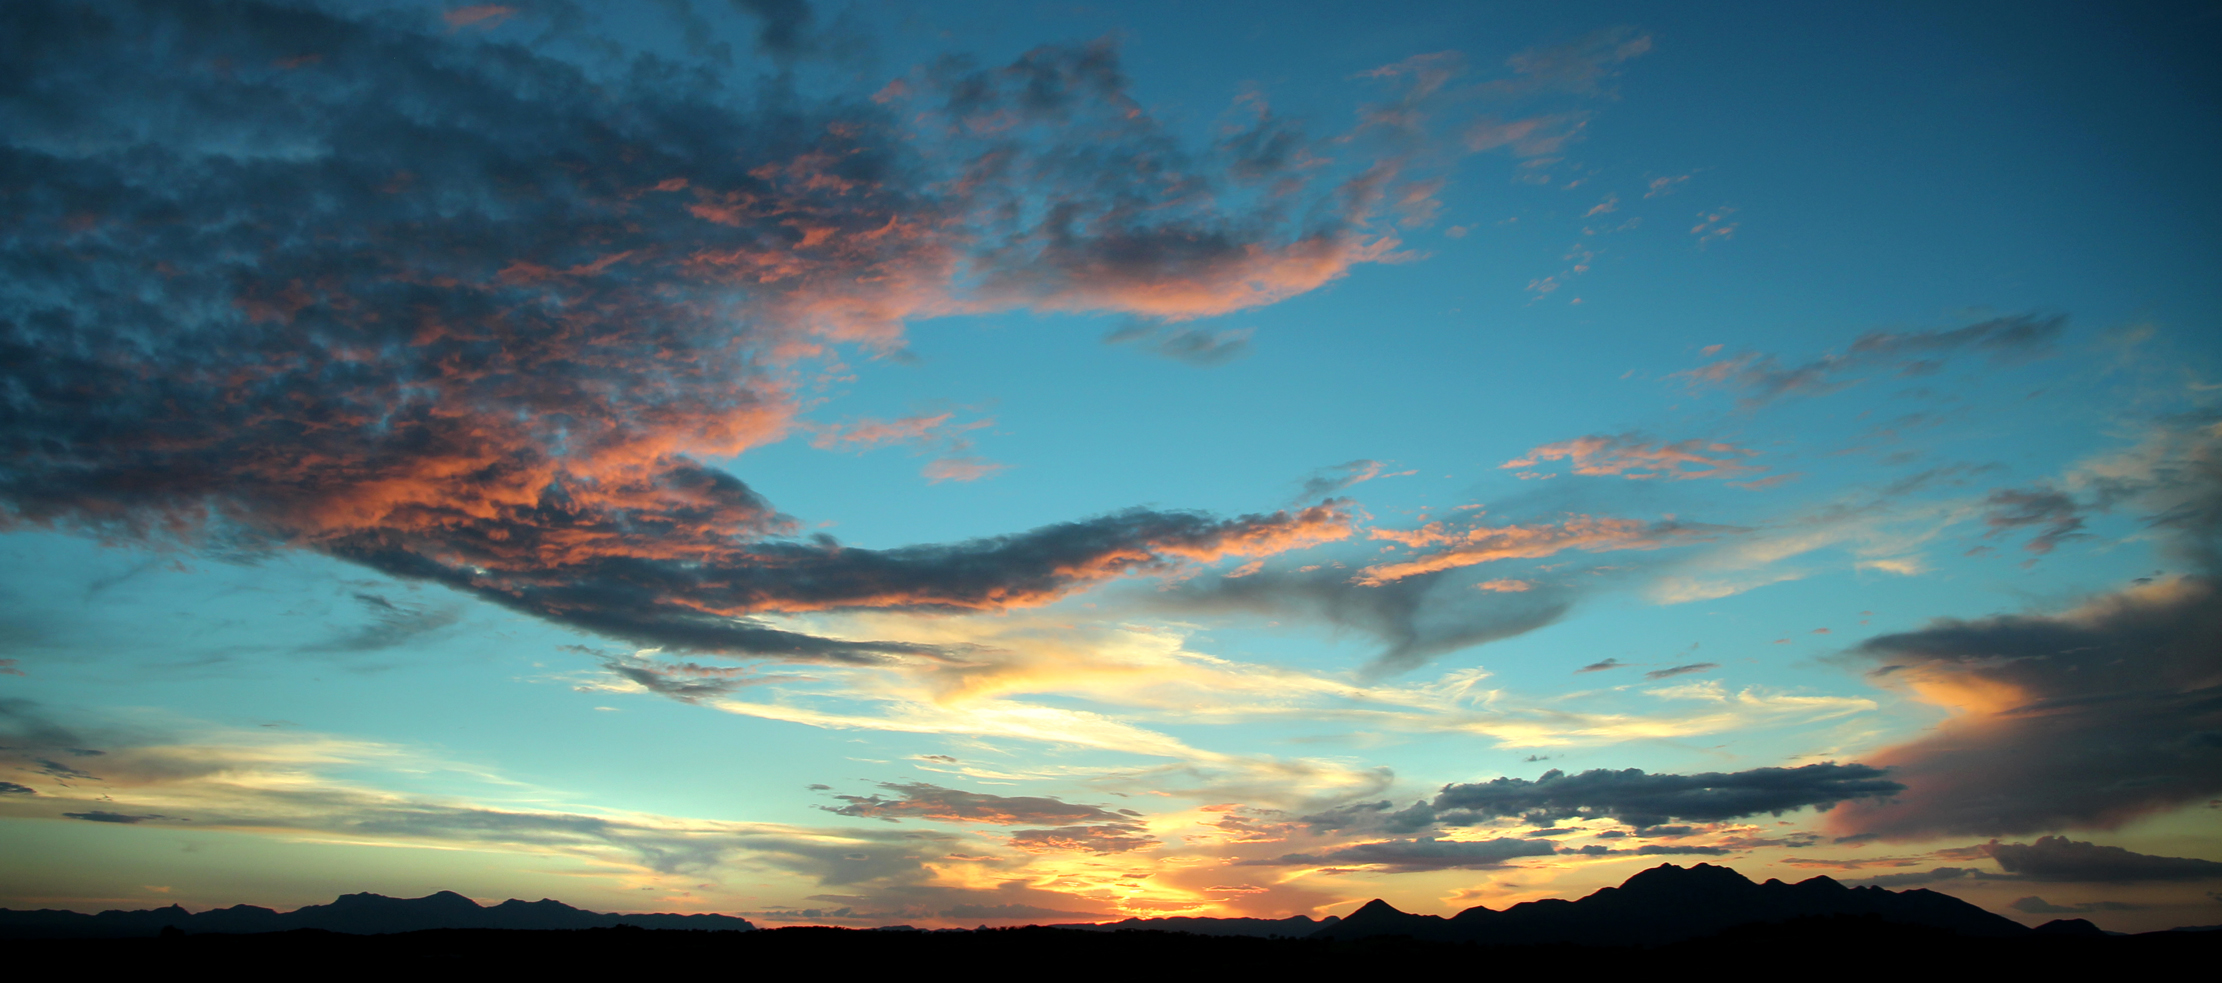
horizon, cloud, sky, sunrise, sunset, sunlight, morning, dawn, atmosphere, dusk, evening, scenic, outdoors, clouds, afterglow, hd wallpaper, meteorological phenomenon, red sky at morning